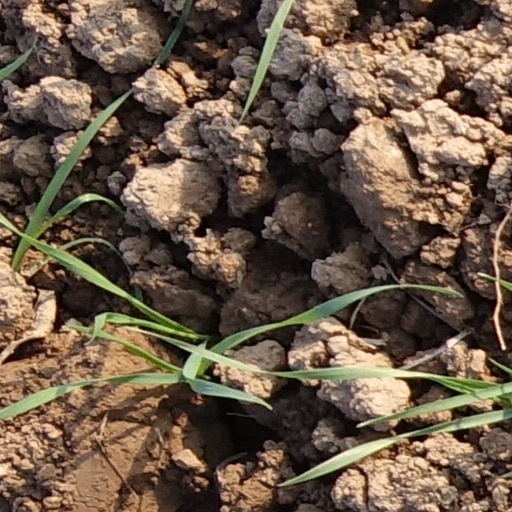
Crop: wheat